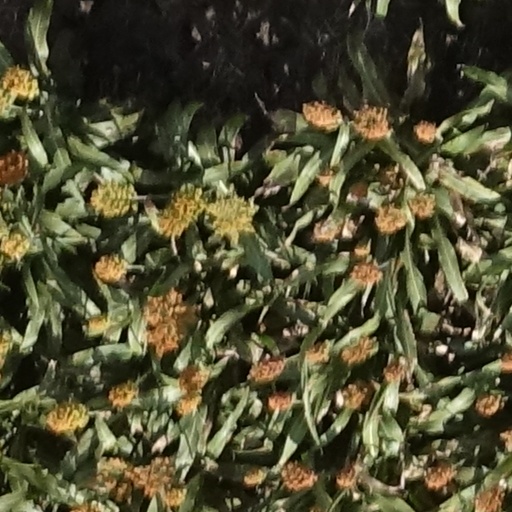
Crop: sorghum